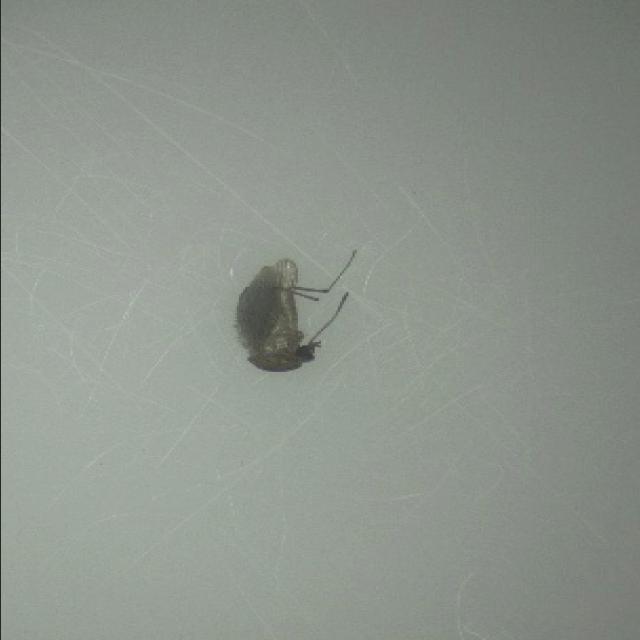
Species: culex_tritaeniorhynchus